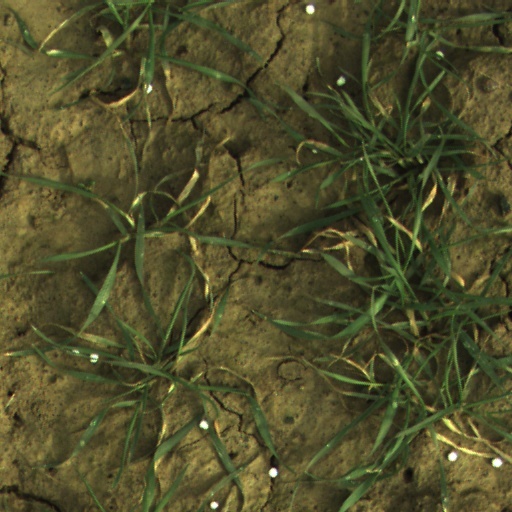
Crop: wheat